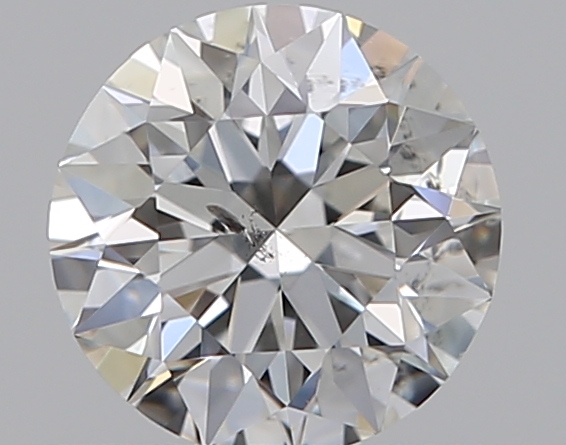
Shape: round
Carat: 0.5
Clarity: SI2
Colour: F
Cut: EX
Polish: EX
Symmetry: EX
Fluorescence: F
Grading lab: GIA
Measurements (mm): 5.03 x 5.07 x 3.19